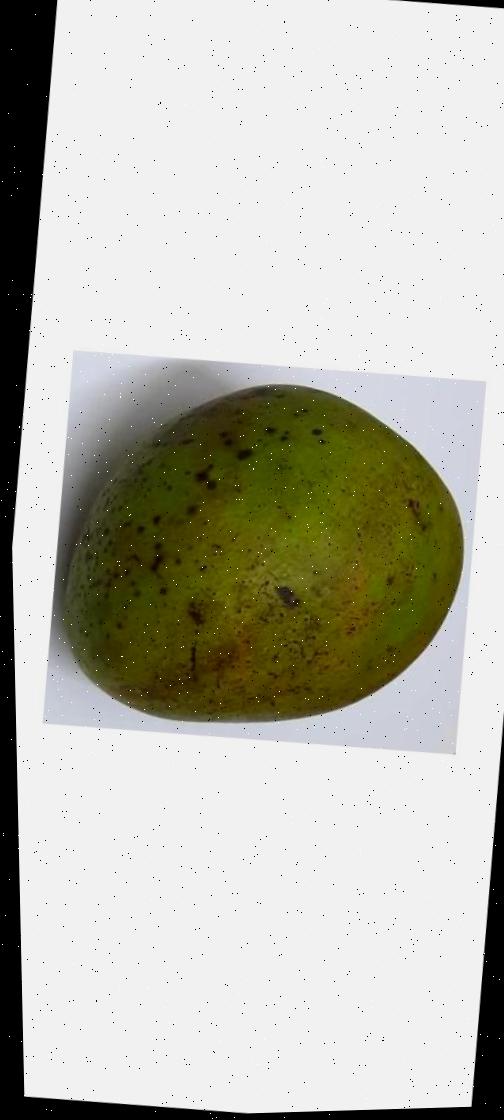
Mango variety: Harivanga